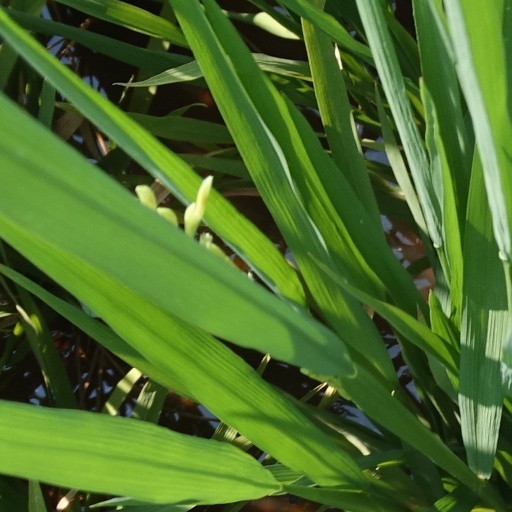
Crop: rice